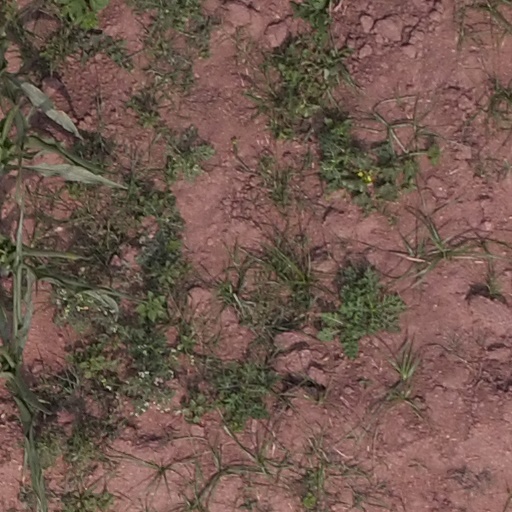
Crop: maize; corn